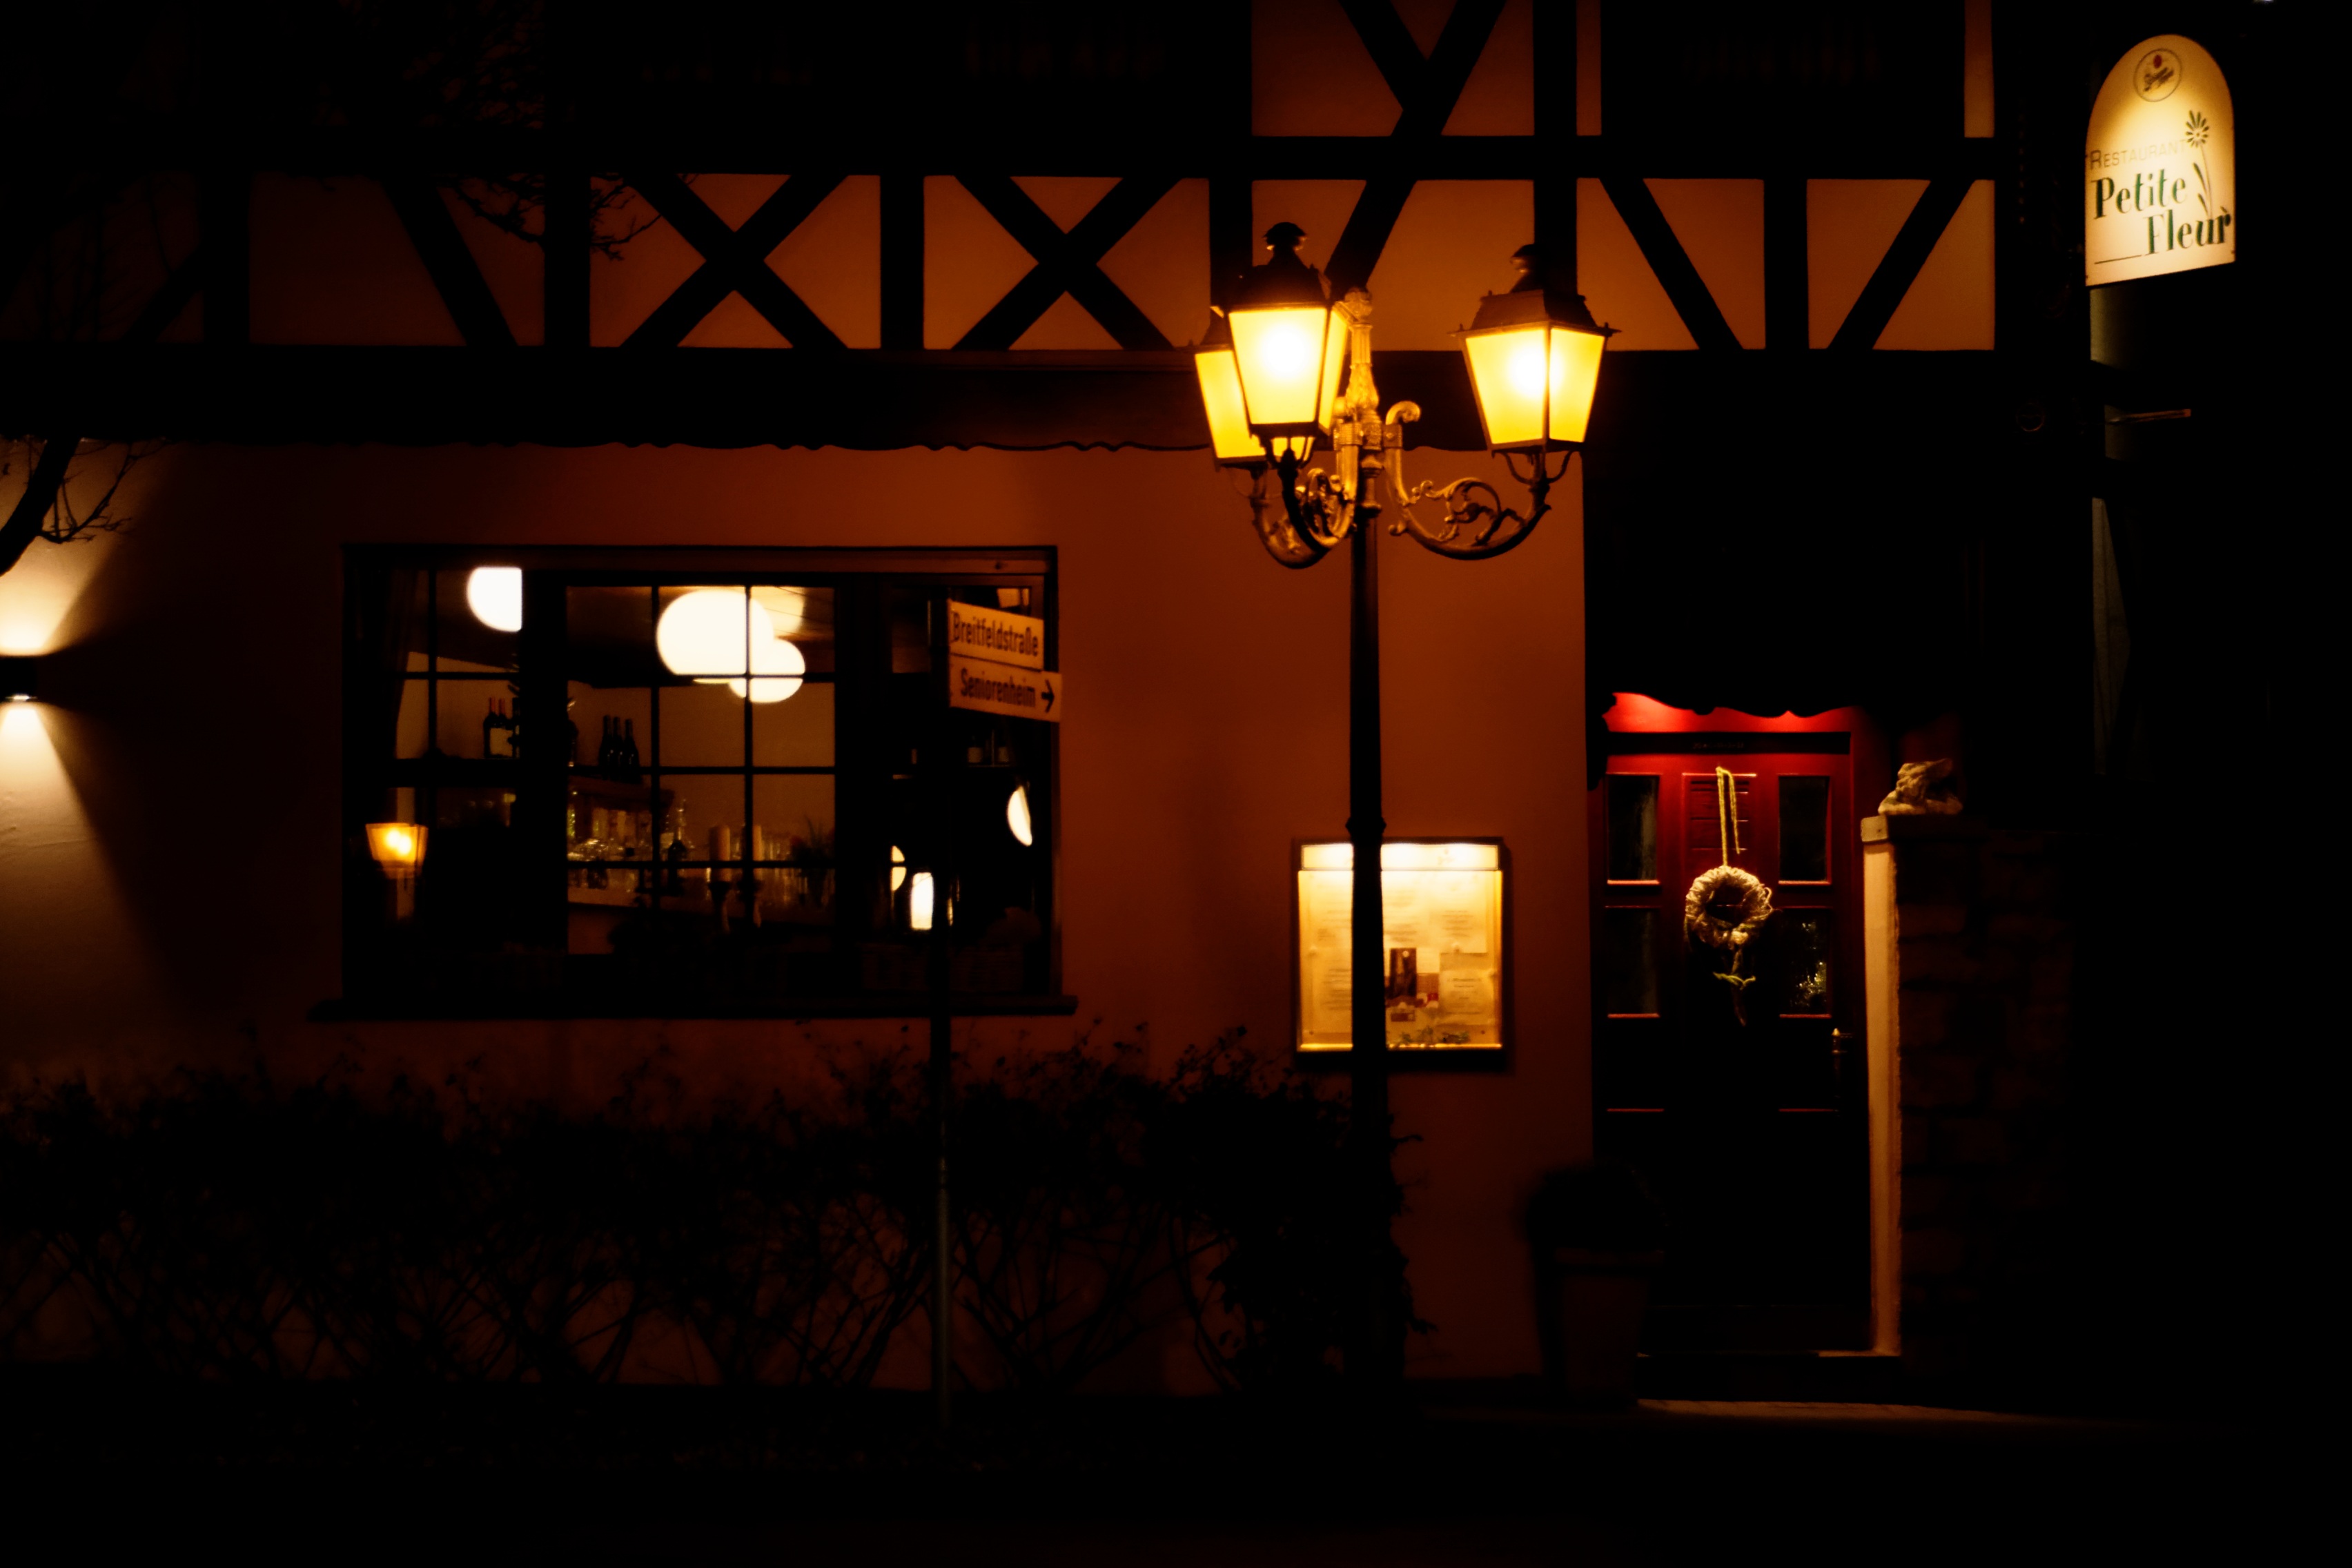
building, night, dark, mood, architecture, old town, old, light, lighting, truss, restaurant